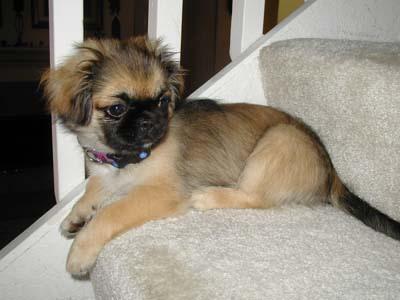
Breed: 480-n000125-Pekinese